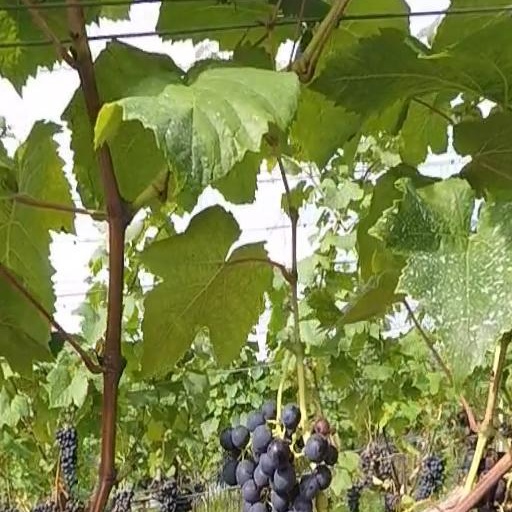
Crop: grape